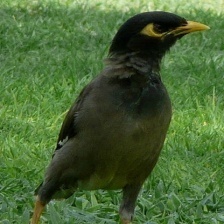
Species: MYNA
Scientific name: ACRIDOTHERES TRISTIS